Sullivan Ballou

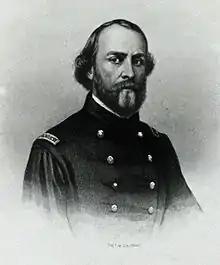
Lithograph of Sullivan Ballou

Sullivan Ballou (March 28, 1829July 29, 1861) was an American lawyer and politician from Rhode Island, and an officer in the Union Army during the American Civil War. He is remembered for an eloquent letter he wrote to his wife Sarah a week before he was mortally wounded in the First Battle of Bull Run. He was left behind by retreating Union forces and died a week after the battle.